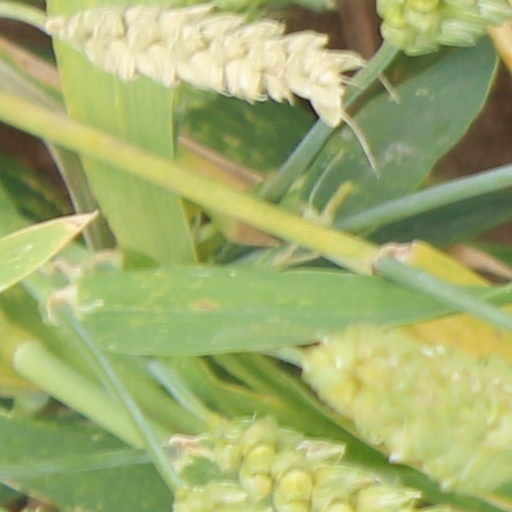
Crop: wheat